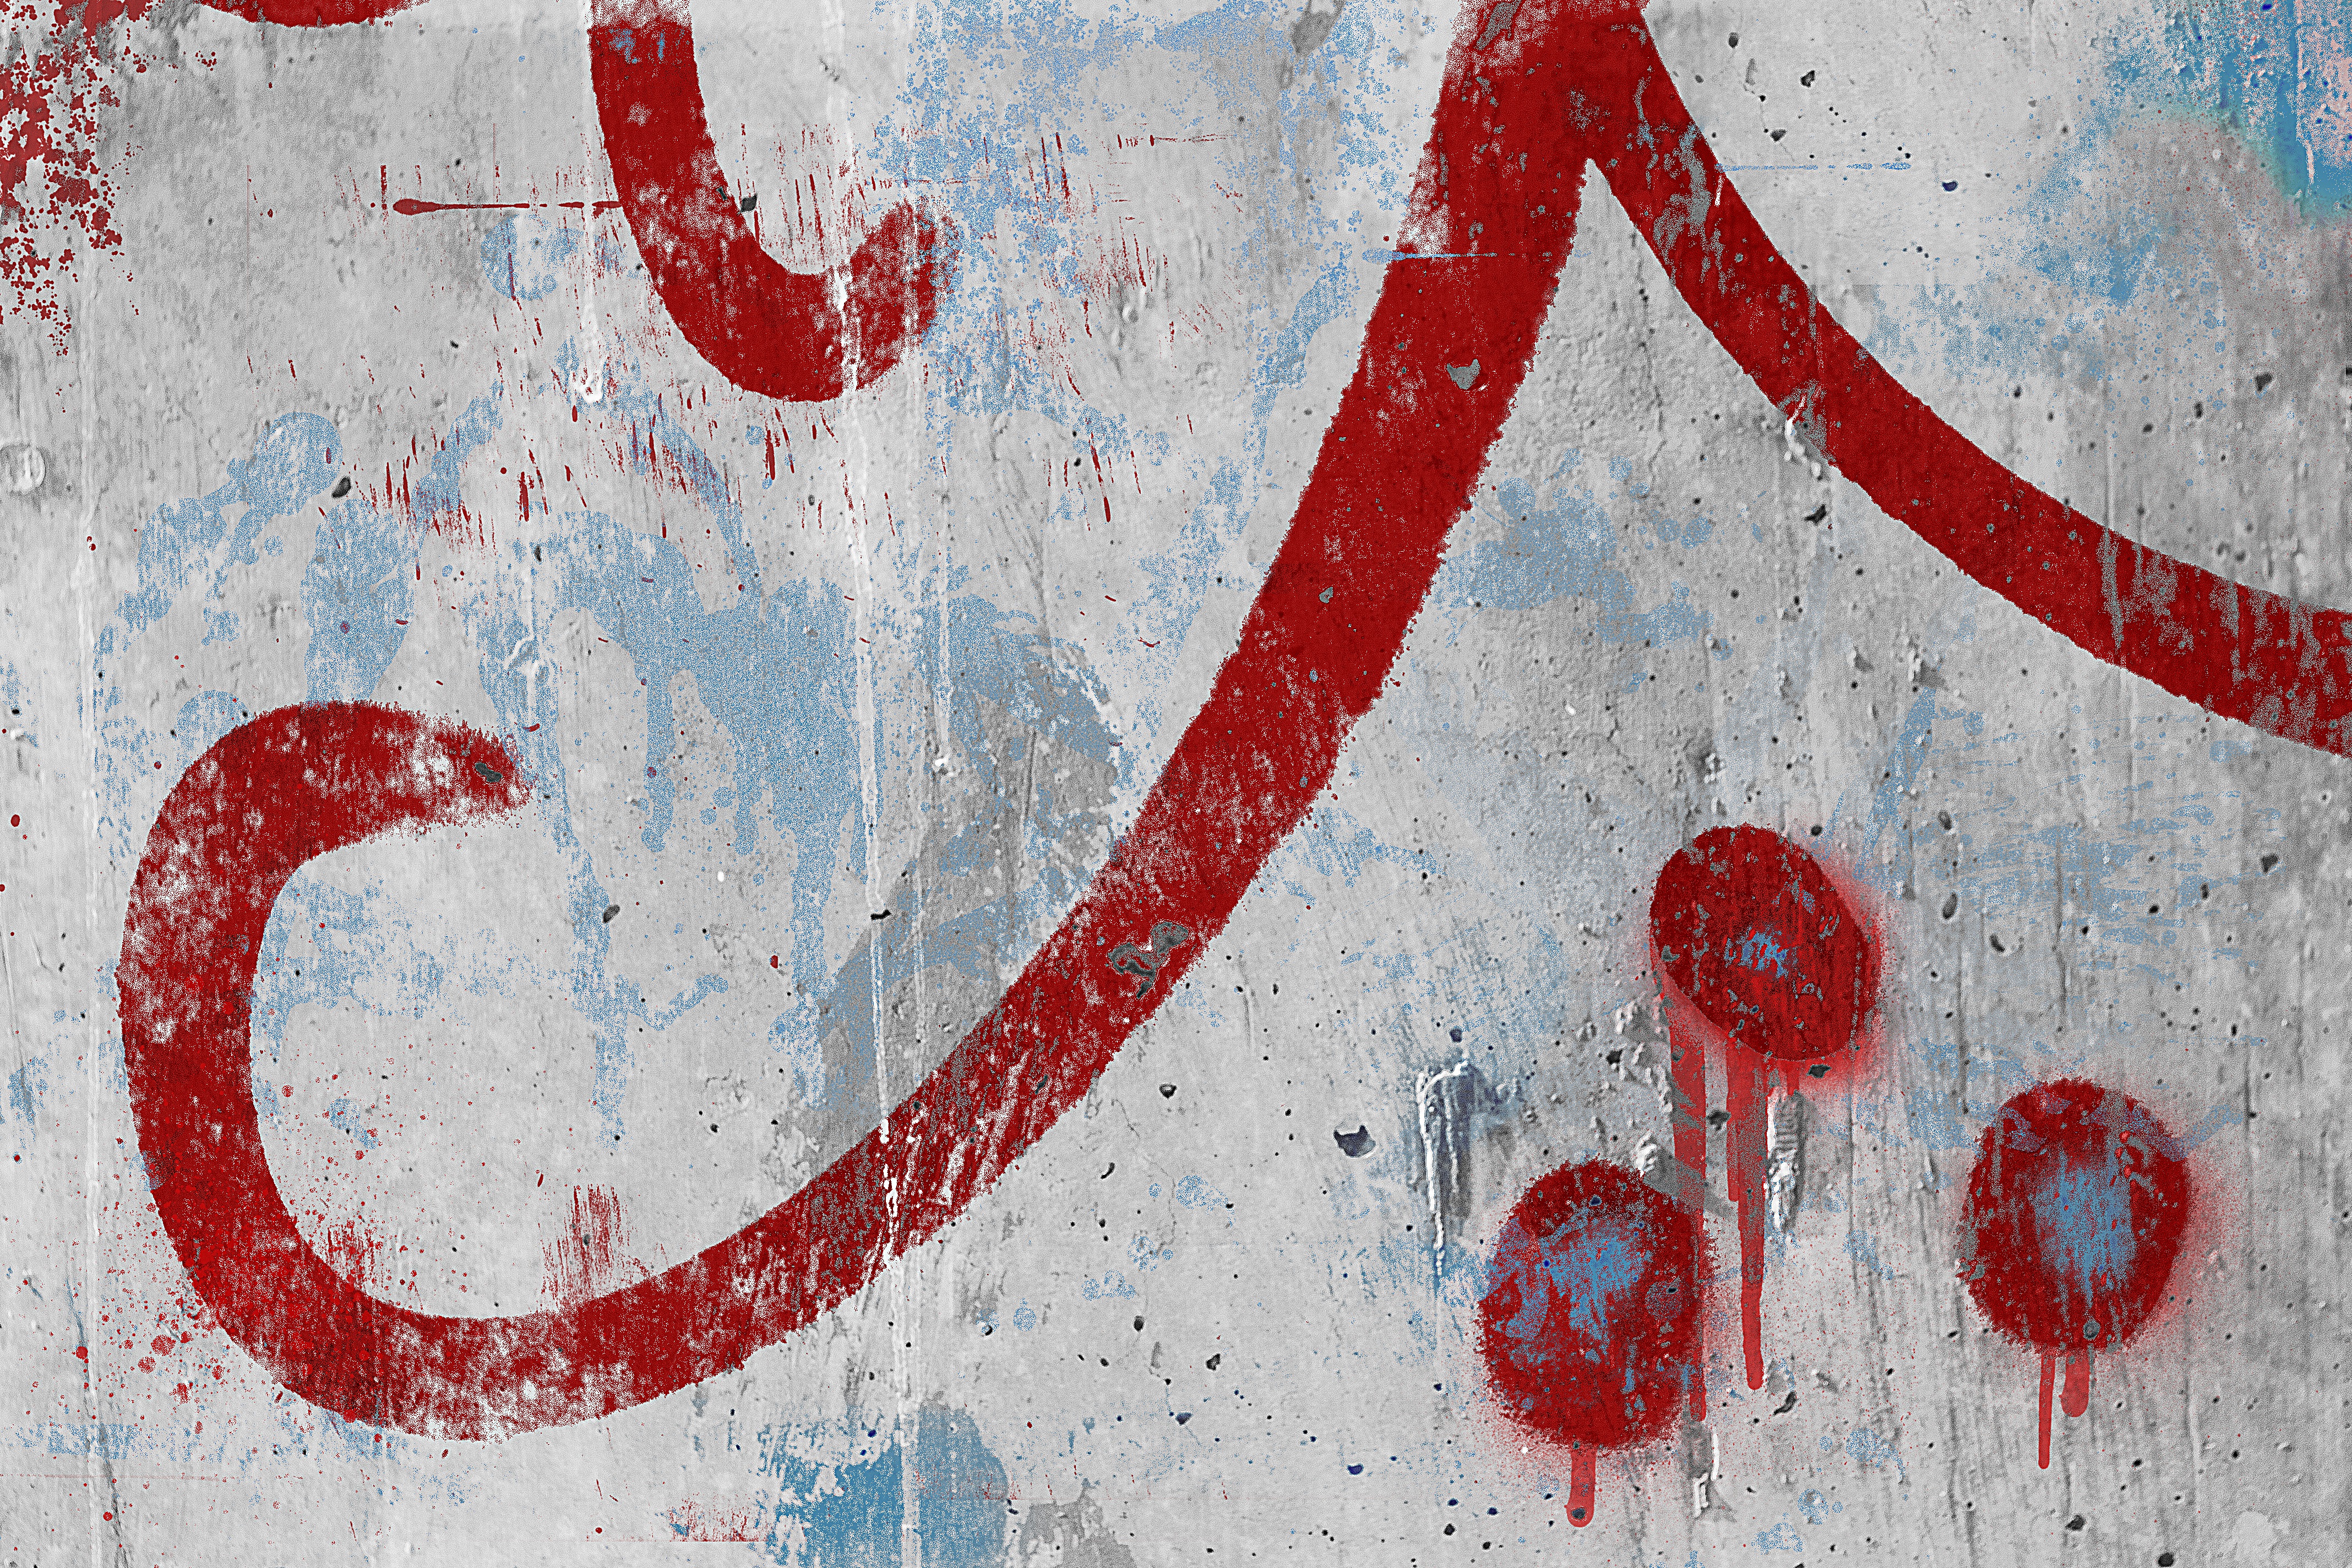
abstract, number, red, color, artistic, grunge, graffiti, circle, painting, font, art, background, illustration, organ, shape, fragment, graffiti wall, graffiti art, modern art, acrylic paint